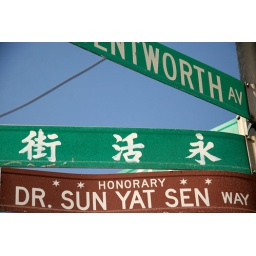
hand painted street sign in chinatown